Half-Life: Opposing Force

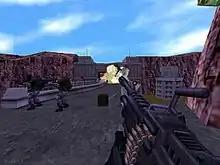
"Opposing Force" introduces new weapons and allows the player to command small squads of soldiers.

As an expansion pack for "Half-Life", "Opposing Force" is a first-person shooter. The overall gameplay of "Opposing Force" does not significantly differ from that of "Half-Life". Players navigate through levels, fight hostile non-player characters and solve a variety of puzzles to advance. The game continues "Half-Life"s methods of an unbroken narrative. The player sees everything through the first person perspective of the protagonist and remains in control of the player character for almost all of the game. Story events are conveyed through the use of scripted sequences rather than cut scenes. Progress through the world is continuous; although the game is divided up into chapters, the only significant pauses are when the game needs to load the next part of an environment. "Opposing Force" also features an extended multiplayer, incorporating the various new environments and weapons into the original deathmatch mode used in "Half-Life". After release, a new capture the flag mode with additional levels, items and powerups, was created by Gearbox.